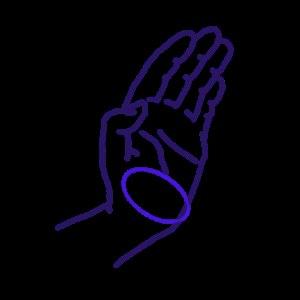
Tensho est un kata de karaté du style Goju-Ryu, également présent en Shitō-ryū et Kyokushinkai. Il a été adapté du Wushu par le maître Chojun Miyagi. Ten signifie rotation et sho désigne la main ouverte.